Jade Yachts

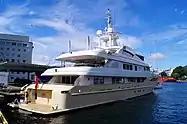
Jade 959 -yacht

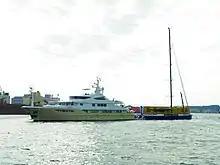
Jade Yachts VIP Island in Kaohsiung Harbour, Jade 959 on left

Jade Yachts was founded in 2004 as a subsidiary of the Jong Shyn Shipbuilding Company specializing in steel and aluminum yachts. In 2006 the yard delivered the 26.46-metre "Bandido", which was the first steel-hulled motor yacht ever built in Taiwan.